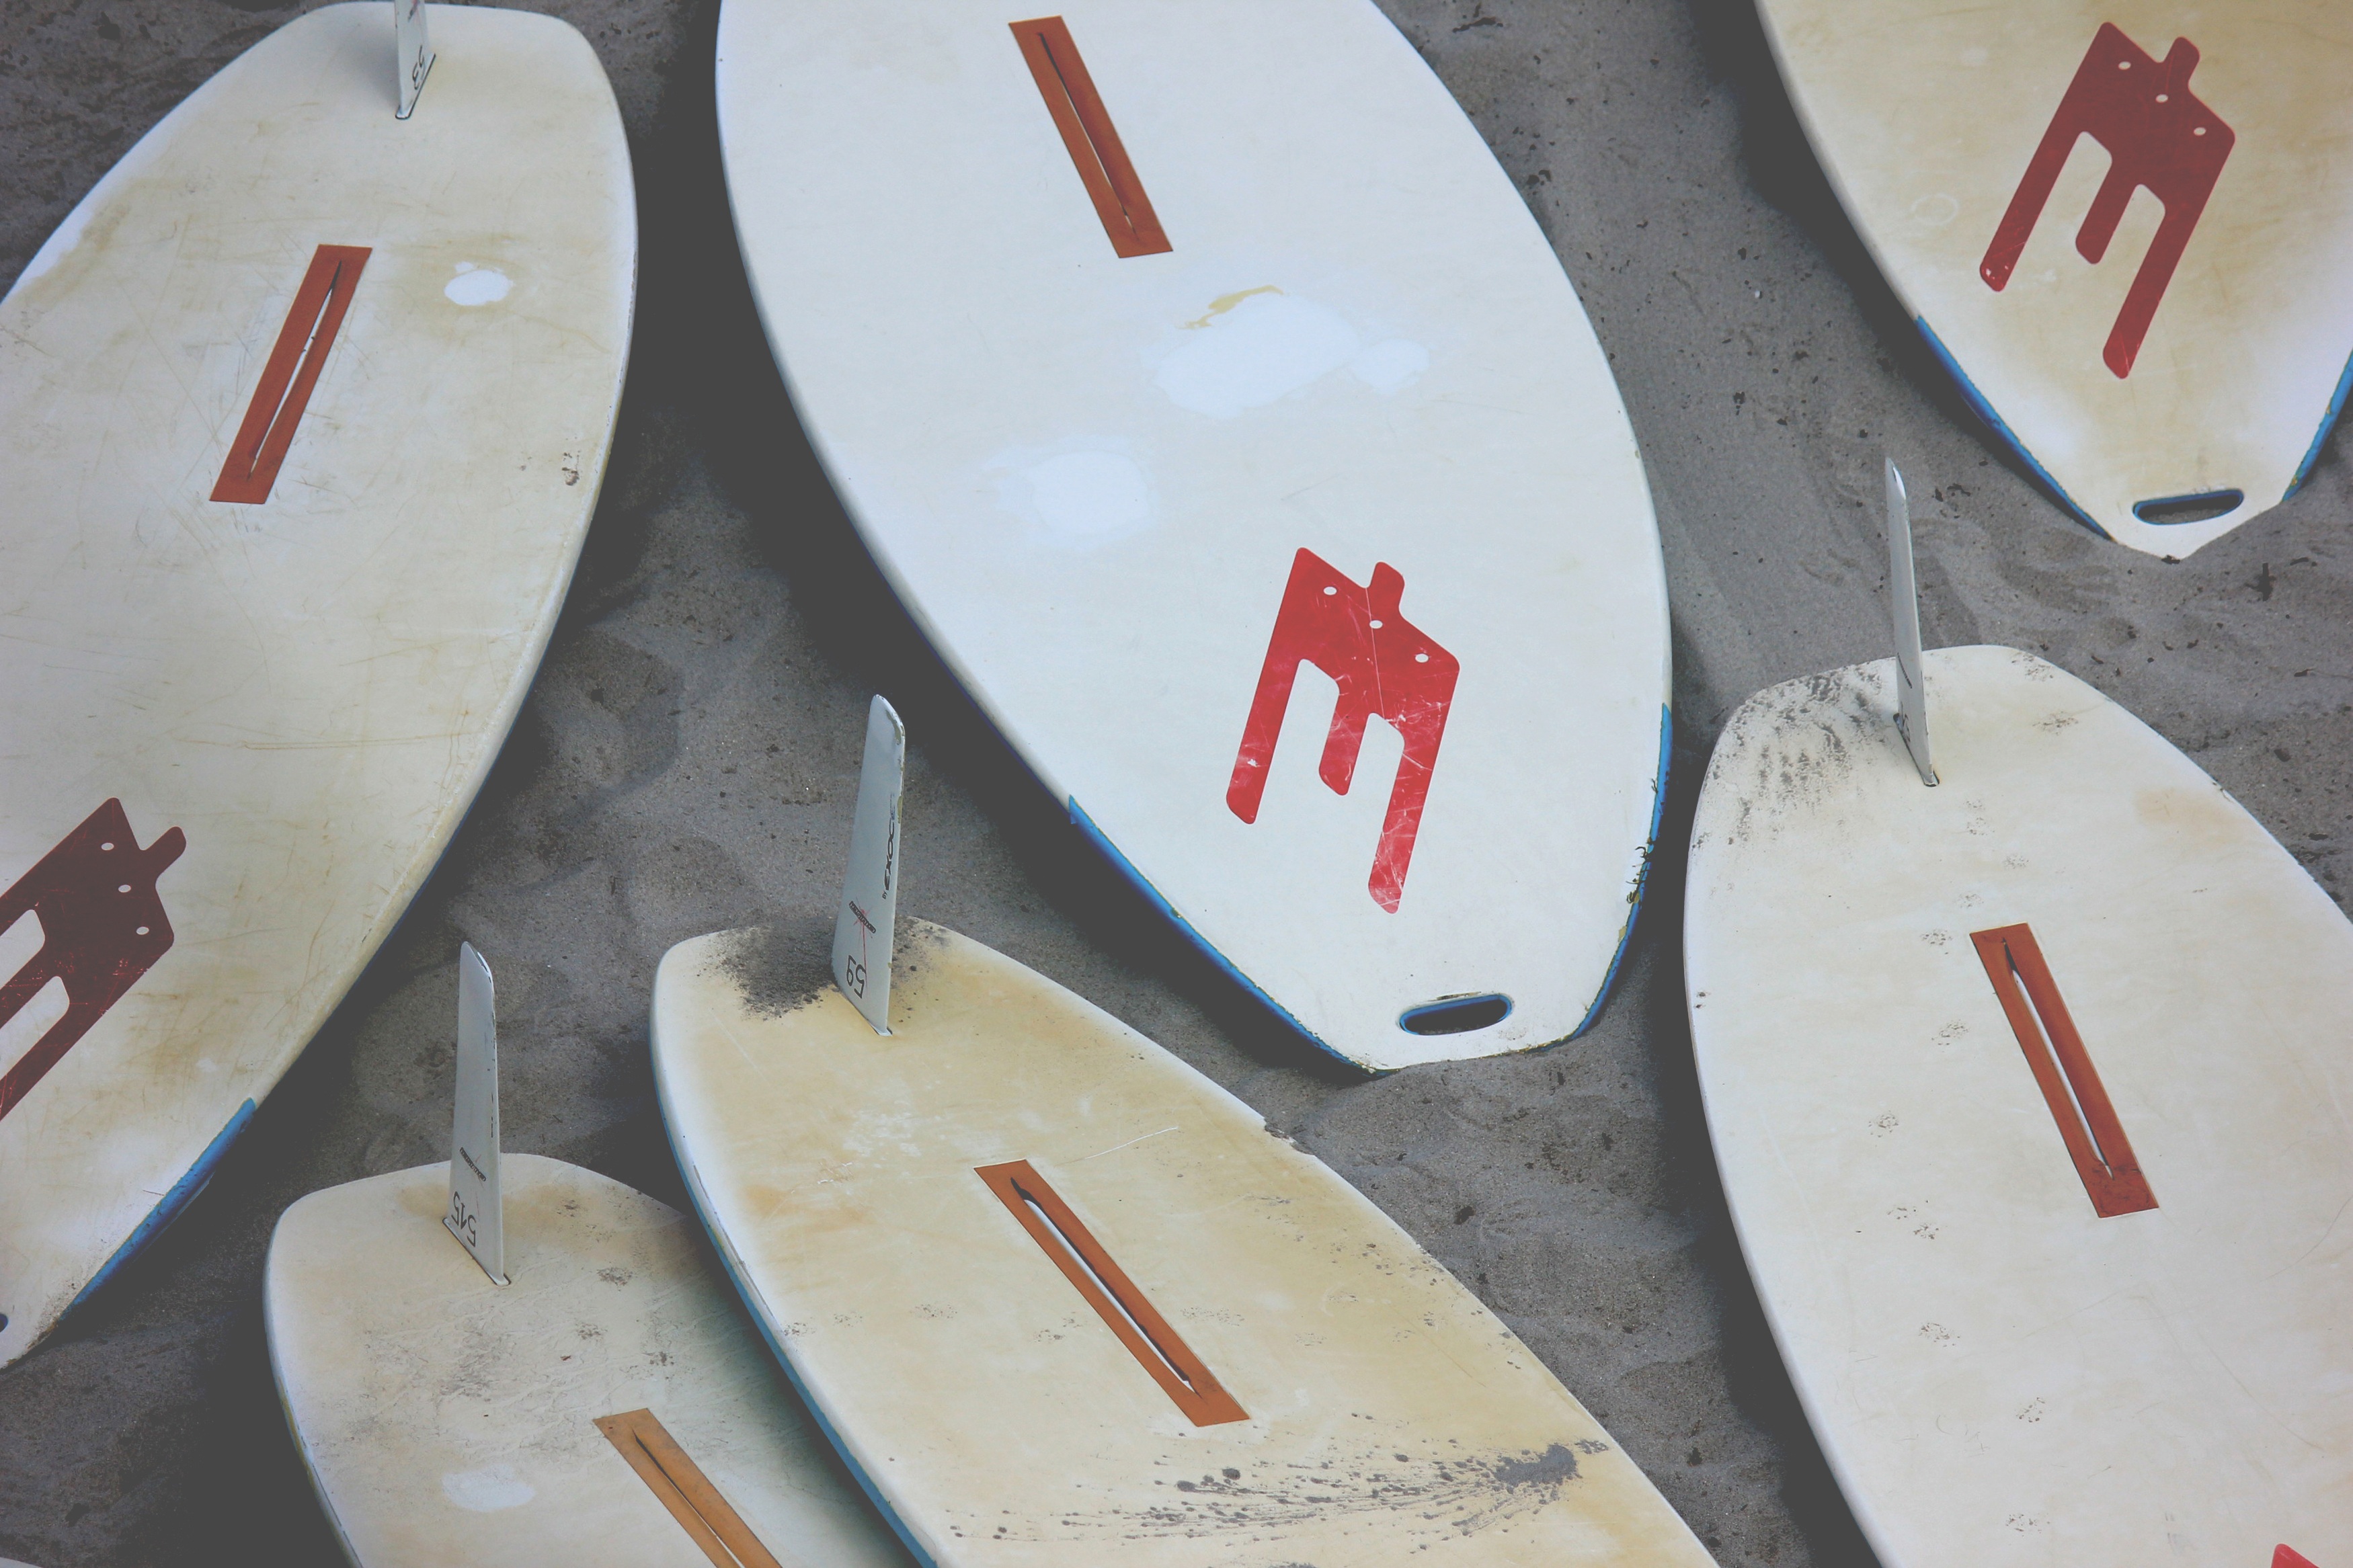
beach, water, sand, wing, board, sport, skateboard, summer, vacation, surf, surfing, surfboard, lifestyle, activity, sports equipment, longboard, art, surfboards, shape, skateboarding equipment and supplies, surfing equipment and supplies